Surviving the Applewhites

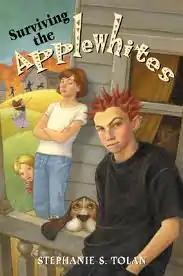
Cover of Surviving the Applewhites

Surviving the Applewhites is a 2002 children's novel by Stephanie S. Tolan. It was published by HarperCollins in the United States, with cover art by Laurie Keller. The book received a 2003 Newbery Honor.